Ulvshale

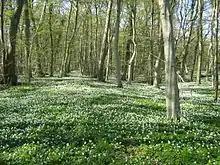
Ulvshale Forest in the spring

In the 17th century, the Ulvshave Forest consisted mainly of oak. Statistics from 1696 refer to 2,500 large oak trees. These were felled after a change in ownership in 1769 when the area began to be used as pasture for cattle and pigs. Despite complaints from local farmers, the forest was protected in 1839 under Danish regulations calling for the maintenance of all forests. New trees were planted in the middle of the 19th century, reviving the old forest.